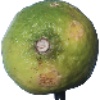
Label: Limes 1